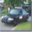
Label: automobile